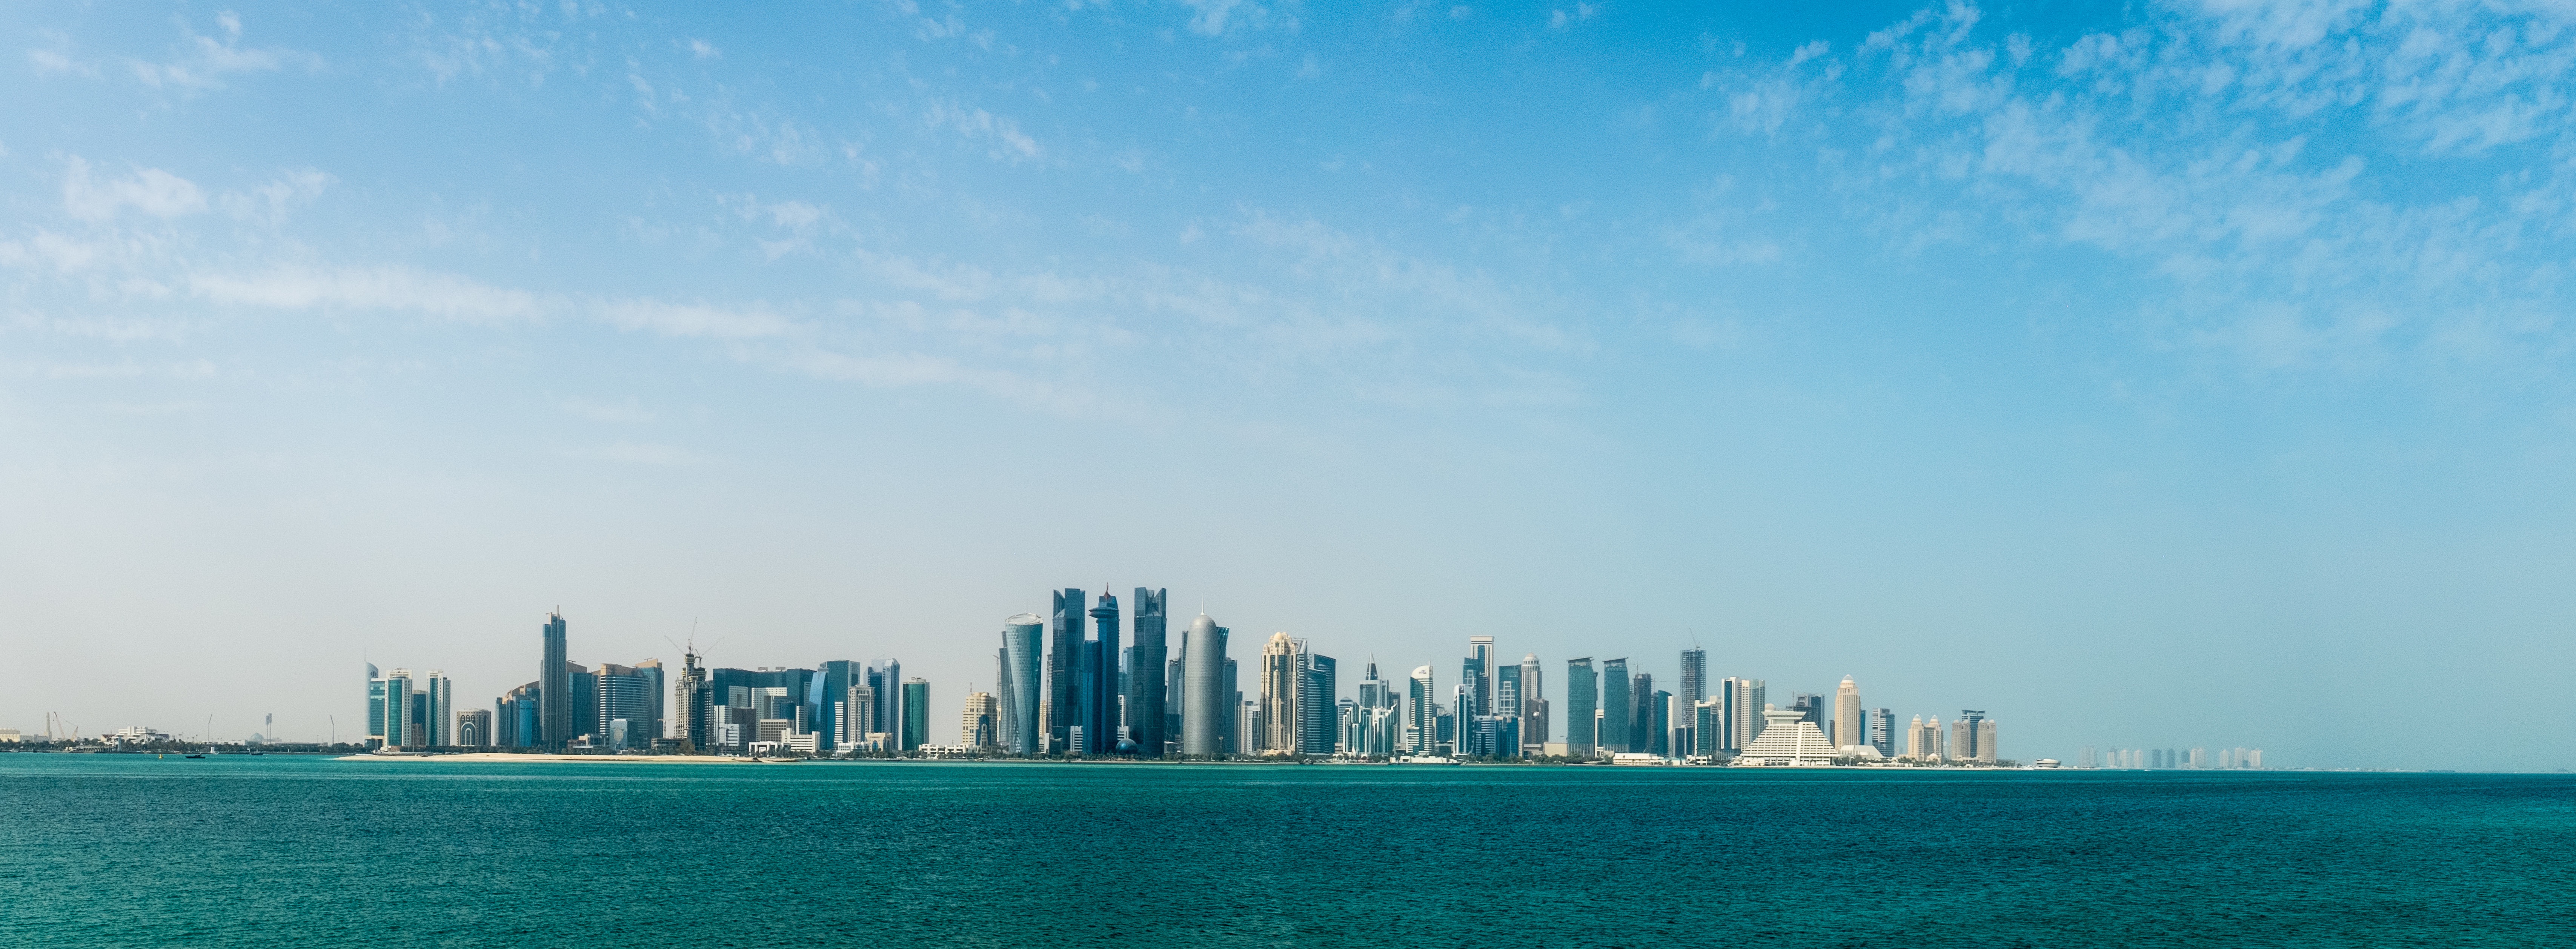
sea, coast, ocean, horizon, sky, skyline, shore, city, skyscraper, cityscape, panorama, dusk, panoramic, bay, landmark, buildings, geographical feature, human settlement